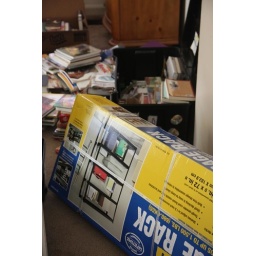
books and shelf in box